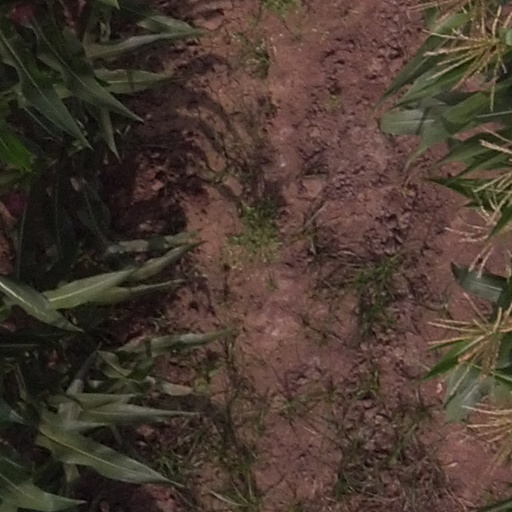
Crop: maize; corn